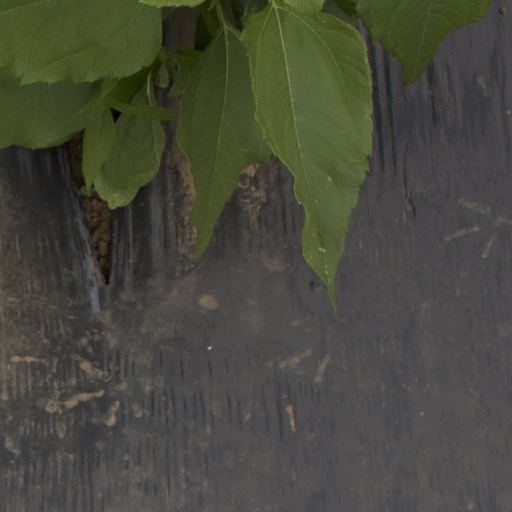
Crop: Jerusalem artichoke